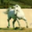
Label: horse